Hillerød

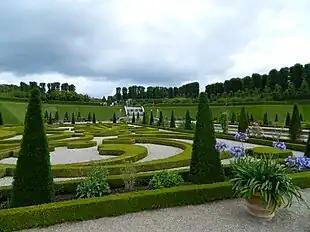
The Park of Frederiksborg Castle

Hillerød is served by Hillerød railway station which is the terminus of the Hillerød radial of Greater Copenhagen's S-train network as well as several local railway lines. The town's northern part is also served by Slotspavillonen railway halt and it's southern part by Favrholm railway station.